Tadahiko Taira

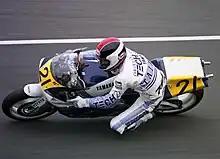
Tadahiko Taira on the Yamaha YZR500

Tadahiko Taira (born November 12, 1956) is a Japanese former Grand Prix motorcycle road racer.